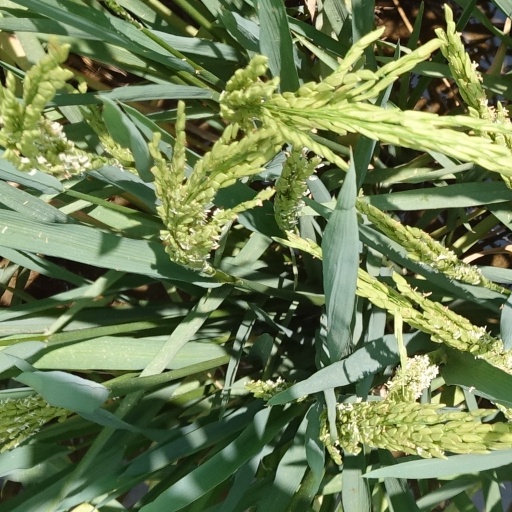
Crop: rice